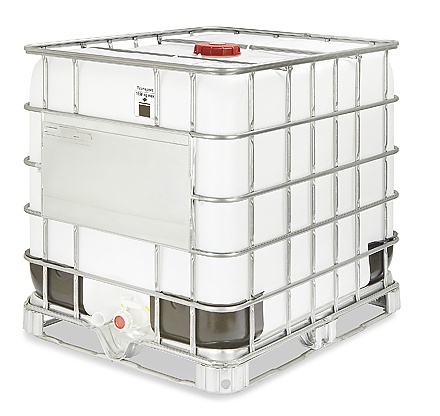
HIT-PD1510-2-275
POWER DrumAW 1510-2 - 275 Gallon Tote
Brand: Hill Industrial Tools
Category: Hardware > Building Consumables > Chemicals > De-Icers